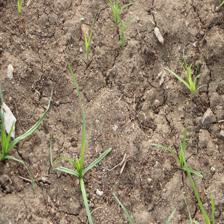
Label: Grass